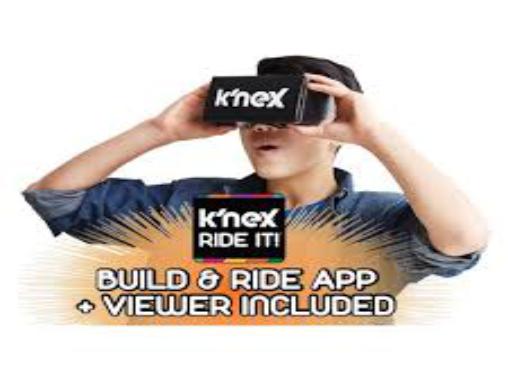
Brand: k'nex
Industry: Electronic